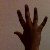
The image shows a hand gesture representing the number 5 in Indian Sign Language.